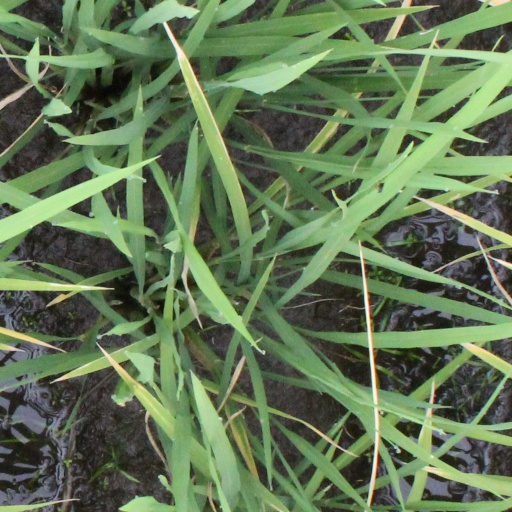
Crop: rice